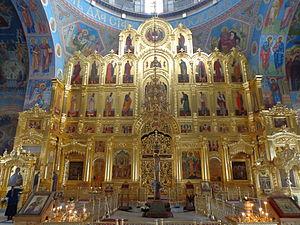
Cathédrale de la Trinité, Kaluga This is a photo of a cultural heritage object in Russia, number: 4010084005 This template and pages using it are maintained by the Russian WLM team. Please read the guidelines before making any changes that can affect the monuments database!